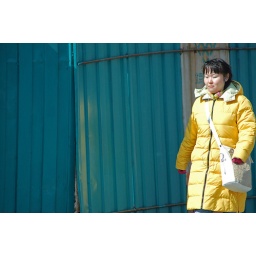
Shot from a bus window as we cruised through Beijing near the Forbidden City.